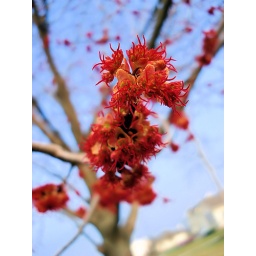
Flowers on a local tree next to the road .. this lasted about a day.Found in Columbus, Ohio outside a residence.